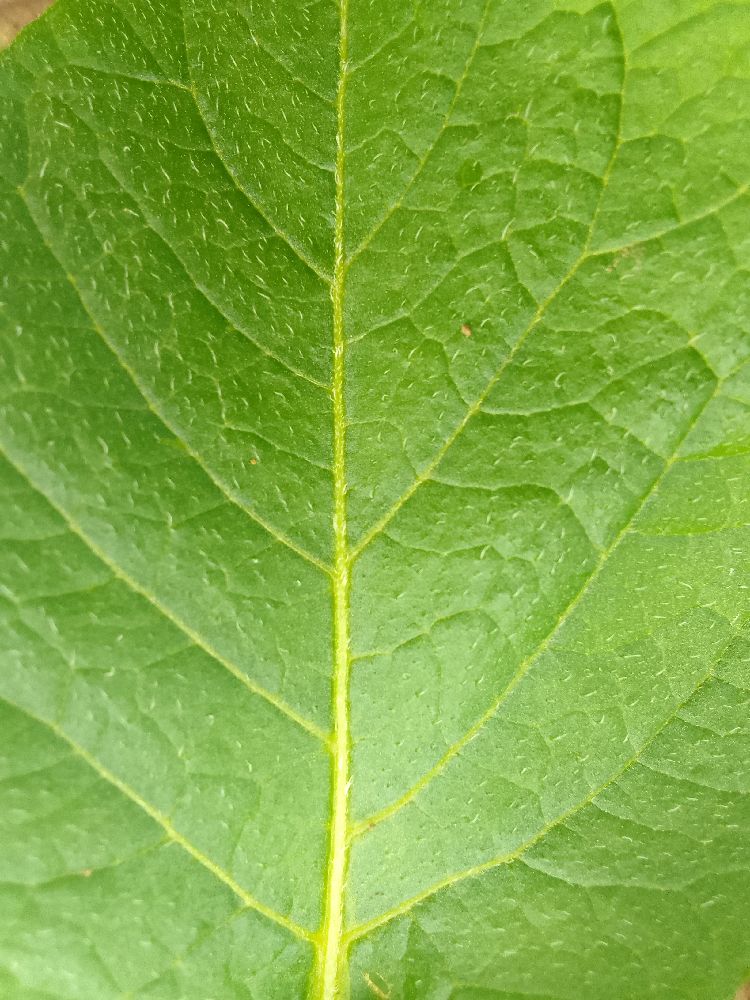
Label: Healthy